Mežaparks (park)

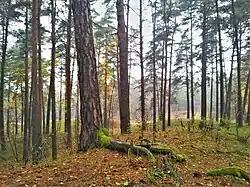
Undulating terrain with pine trees

It is located next to Ķīšezers lake, has Riga Zoo adjacent to it, and is surrounded by primarily residential areas. The park's area is , of which are classified as natural landscape, as constructions with greenery (including the Riga Zoo and Great Bandstand) and as various constructions.